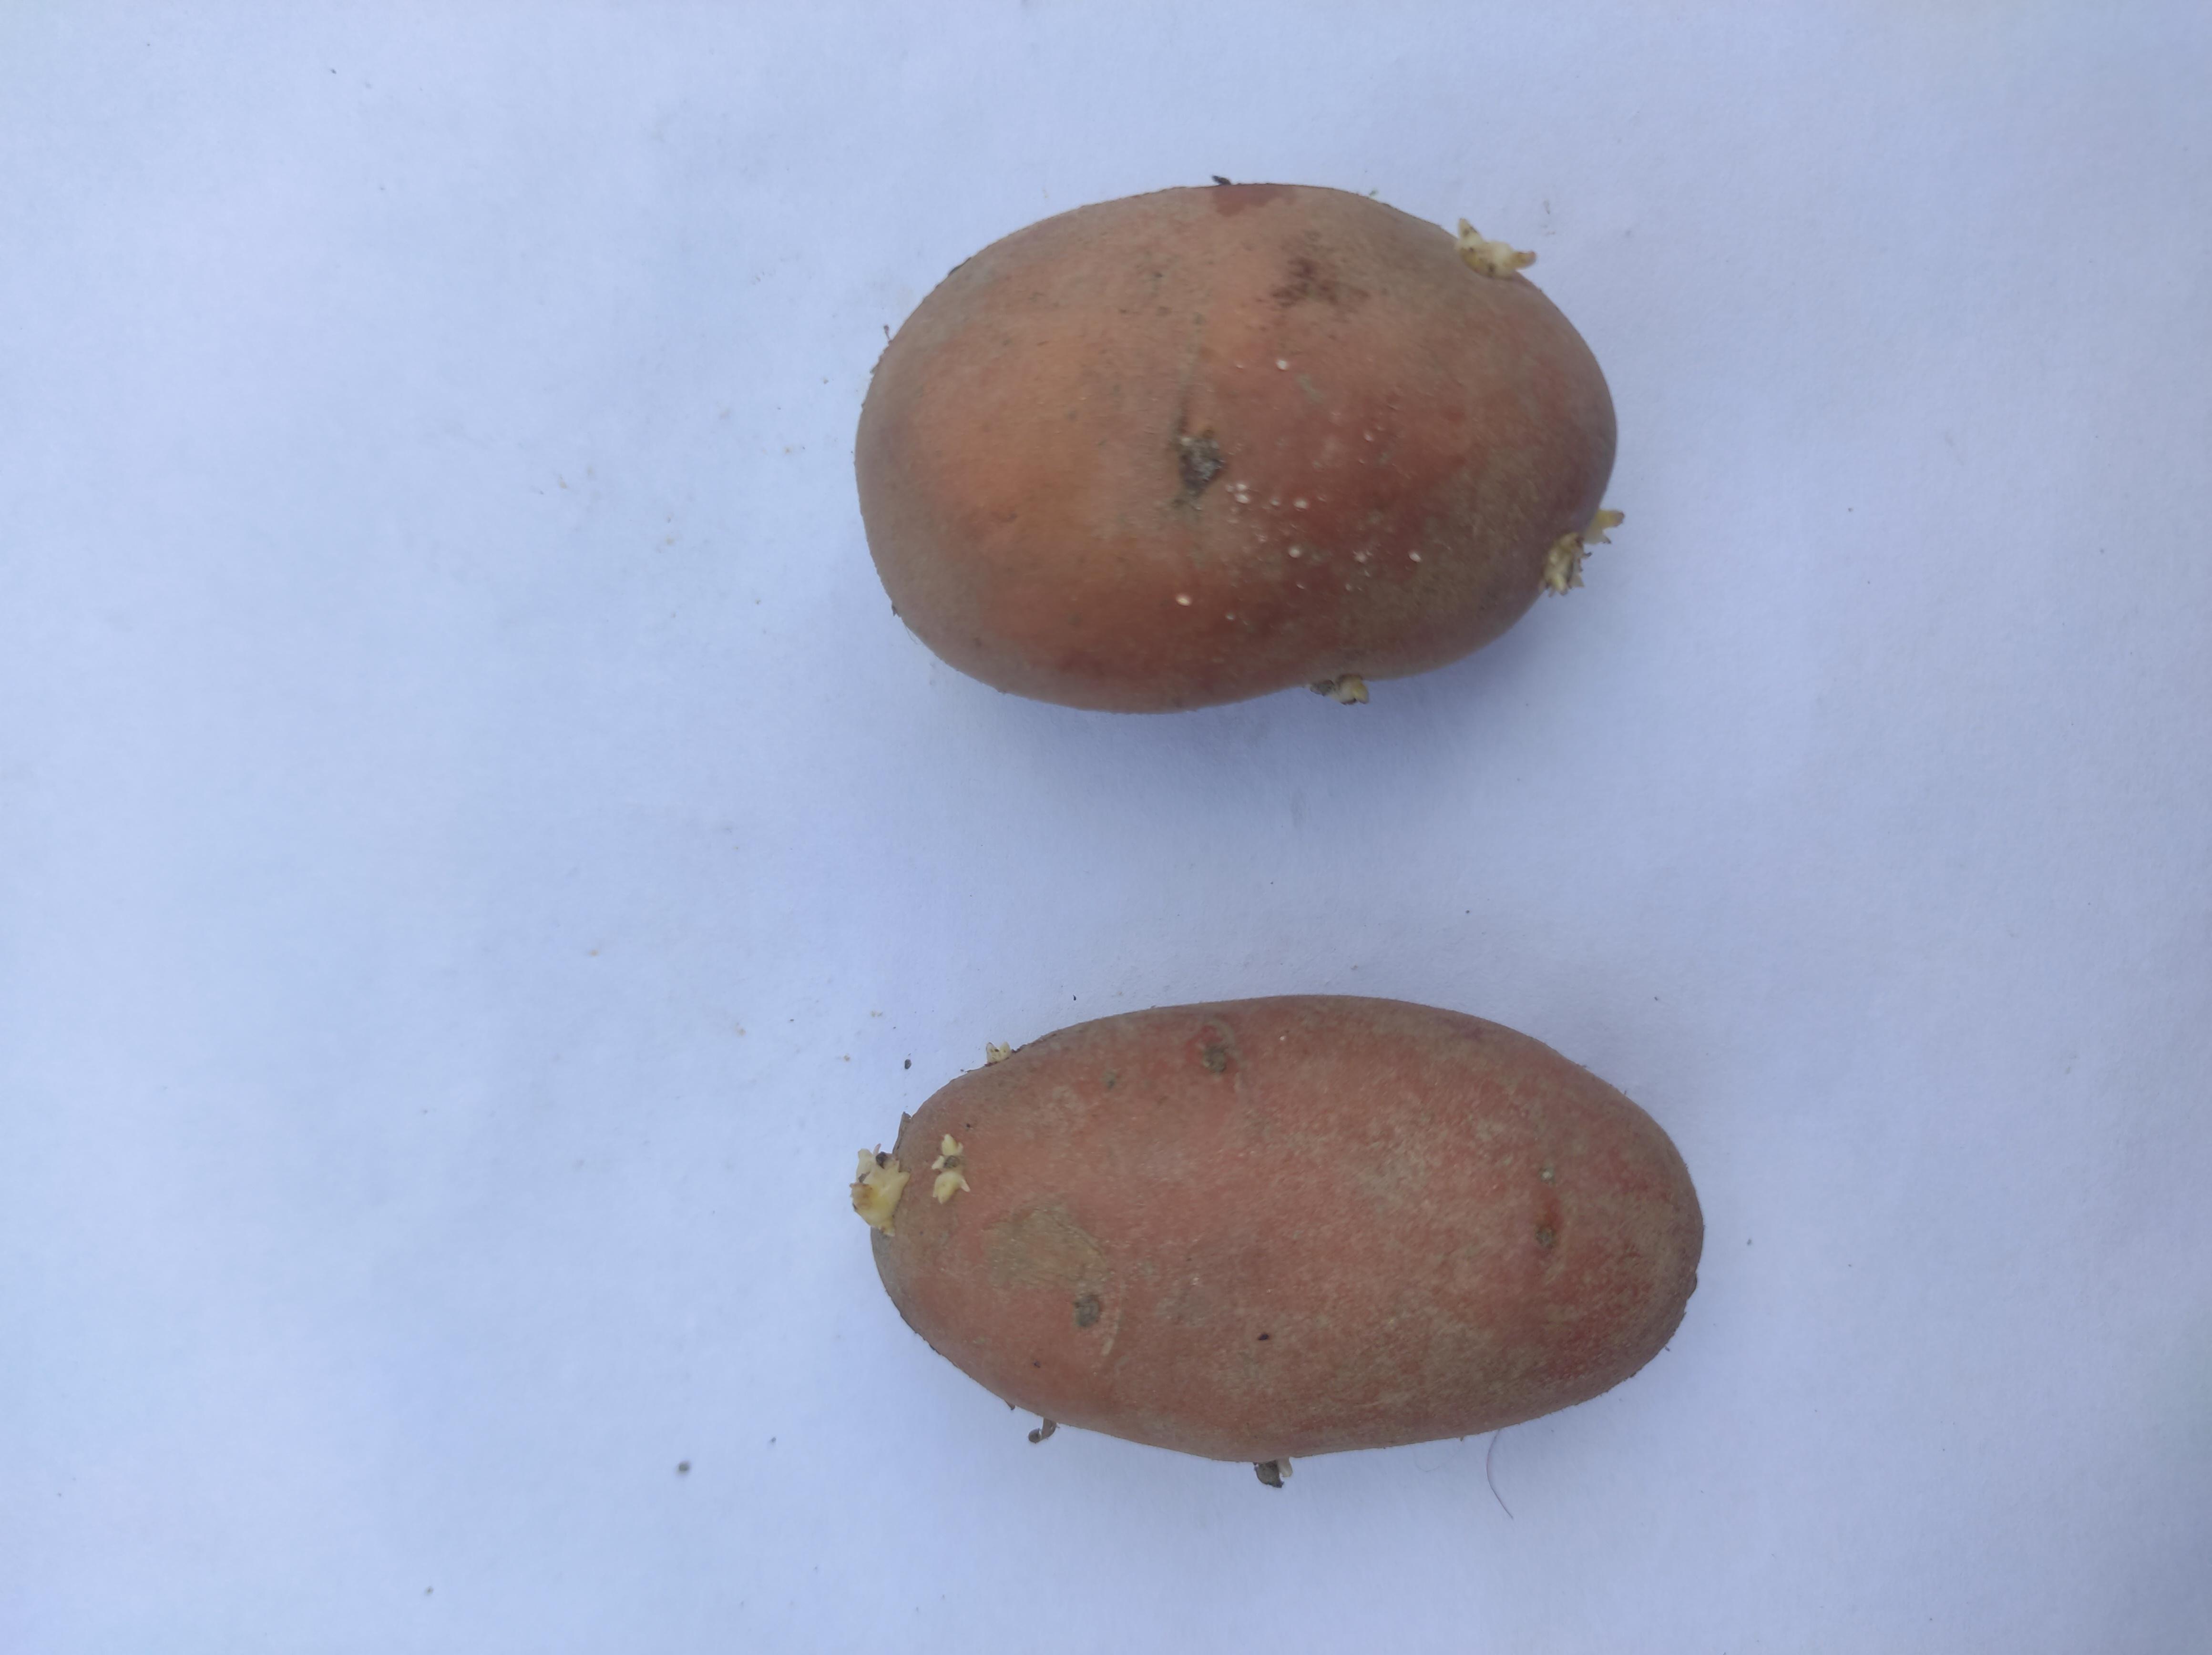
Label: Potato